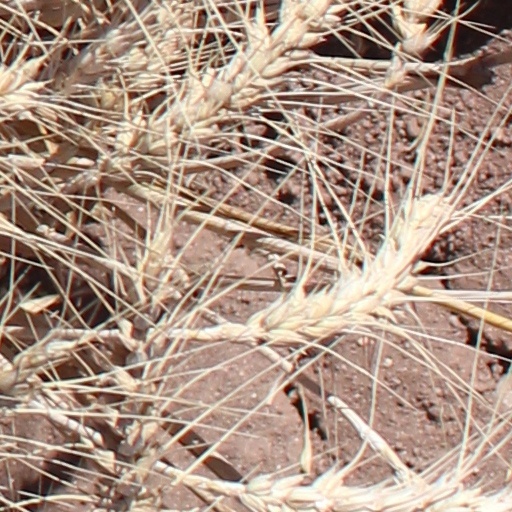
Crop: wheat